Till Cissokho

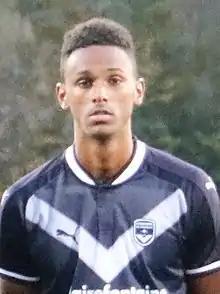
Cissokho in October 2017

Till Cissokho (born 8 February 2000) is a French professional footballer who plays as centre-back for club Rodez on loan from the Portuguese club Estrela da Amadora.